1980 Wigan Metropolitan Borough Council election

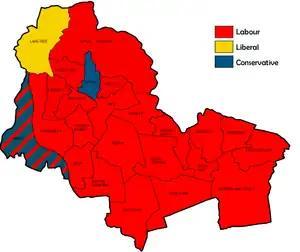
Map of the results of the 1980 Wigan council election.

'All-out' elections to the Wigan Council were held on 1 May 1980, following extensive boundary changes and entirely new wards, yet retaining the number of 24 wards with three seats each for a total of 72 seats. The results were comparable to the 1973 election (also an election where all 72 seats were up for vote), with Labour rewarded a crushing majority in seats for approaching 60% of the vote with their main competitors, the Conservatives, falling to under 30%. The Liberals seen their highest representation yet by way of winning all three seats in Langtree.